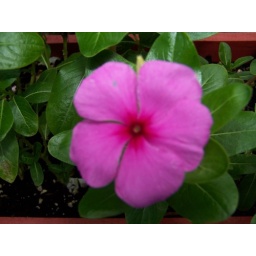
Flowers in window boxes, Mom swears I get my green thumb from her.